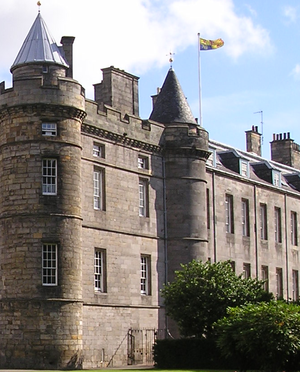
L'étendard royal du Royaume-Uni est le drapeau personnel de la reine Élisabeth II comme monarque du Royaume-Uni. Il en existe deux versions : une utilisée en Angleterre, au pays de Galles et en Irlande du Nord et une autre utilisée en Écosse.